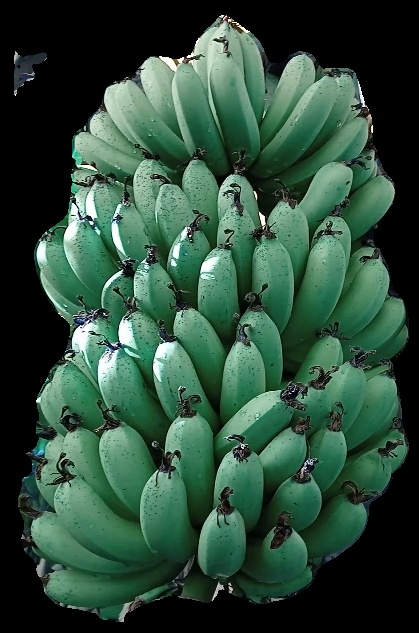
Variety: pachbale
Grade: grade1